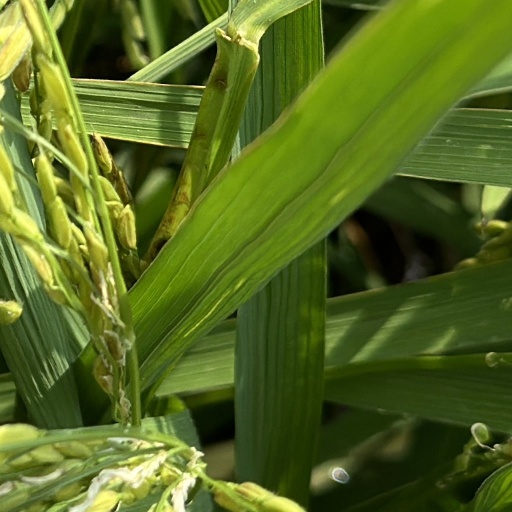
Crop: rice